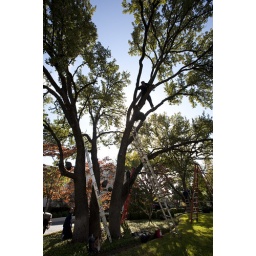
Installers with The Christmas Company are silhouetted against a bright blue sky